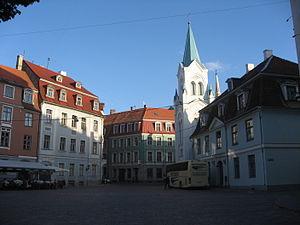
L'église Notre-Dame-des-Douleurs, en letton Rīgas Sāpju Dievmātes baznīca, est une église catholique de Riga, capitale de la Lettonie. C'est la première église catholique à avoir été construite à Riga, après la Réforme protestante. Elle est dédiée à la Vierge des Douleurs.